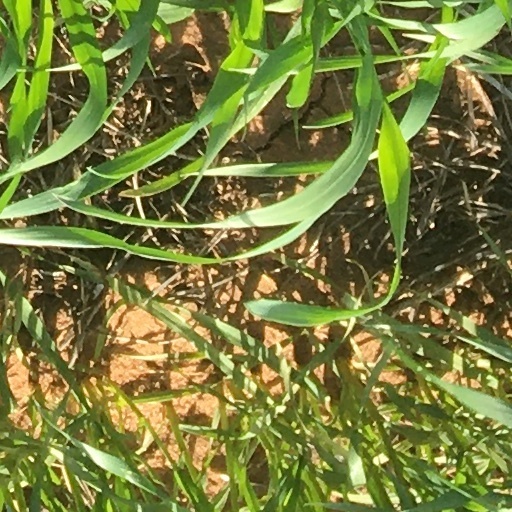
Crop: wheat